Harderbahn

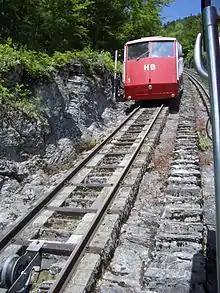
Vehicles at the passing loop (May 2007): No.1, the vehicle shown was that damaged in the incident of 9.8.2007.

Two new passenger cars, numbered 1 and 2, were delivered in 1966. these were constructed by specialist builders Carrossiere Gangloff AG of Bern with under frames, brakes etc., by the von Roll company. Each carry 62 passengers in four compartments. After over 40 years service it was decided that these would be in need of replacement prior to the centenary of the railway in 2008 and the order was placed. The need became essential following the damage to one of the cars from a mudslide caused by extreme weather on the night of 8-9 August 2007.